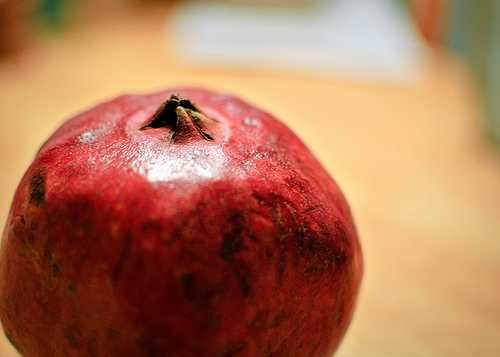
Label: Pomegranate